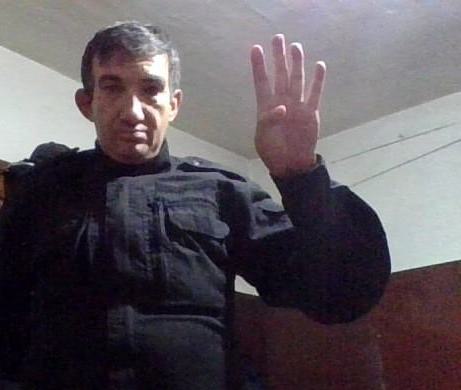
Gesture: four